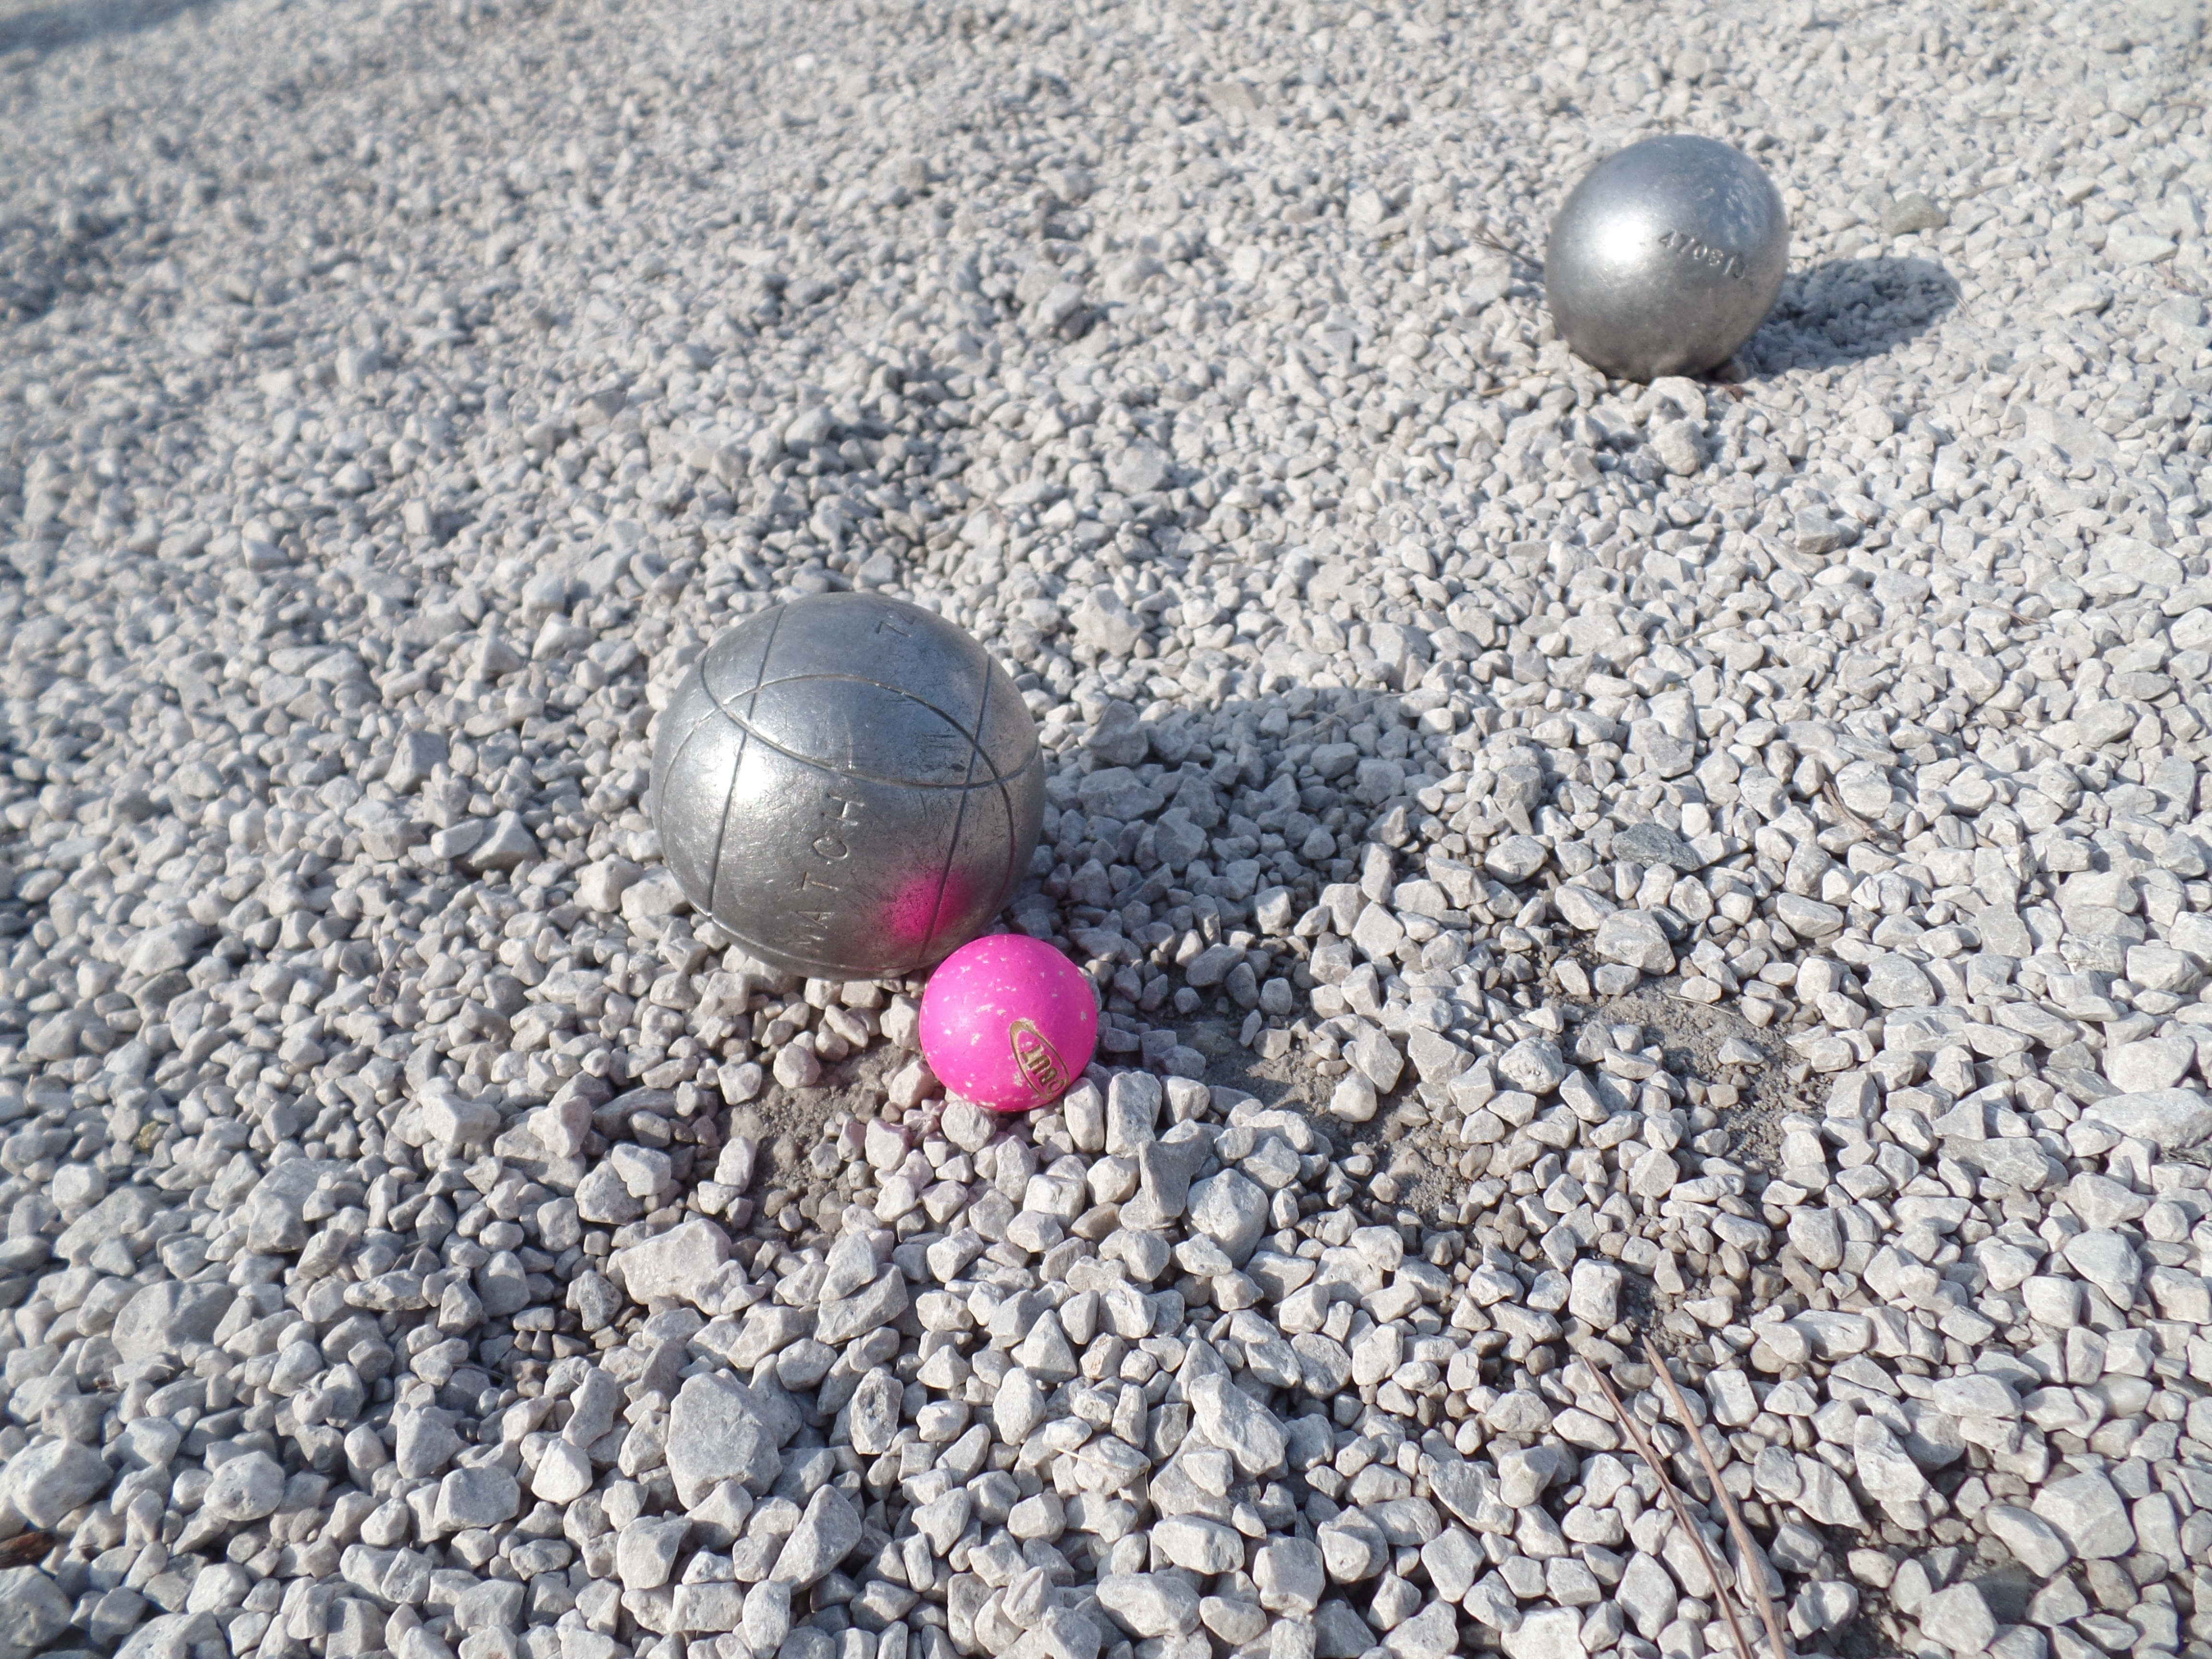
sand, rock, ground, game, pebble, material, close up, strategy, sphere, jack, balls, macro photography, petanque, iron balls